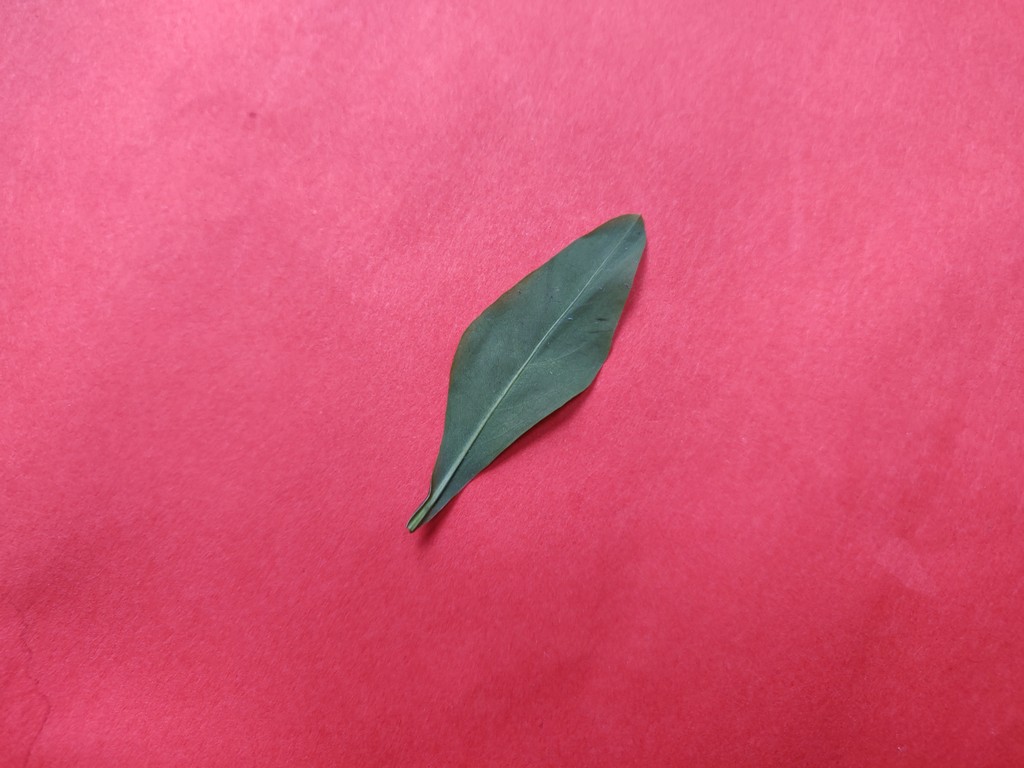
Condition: Healthy
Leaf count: single
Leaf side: back